Vuarrens

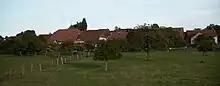
Vuarrens

Vuarrens has an area, , of . Of this area, or 70.6% is used for agricultural purposes, while or 24.1% is forested. Of the rest of the land, or 5.5% is settled (buildings or roads).